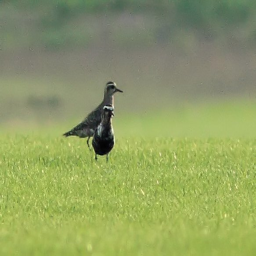
One bird is standing behind the other in the grass.
There are two birds in a grassy field
Two birds sit in the grass next to each other.
A pair of birds walking in the grass
Two gray birds standing in a green field.